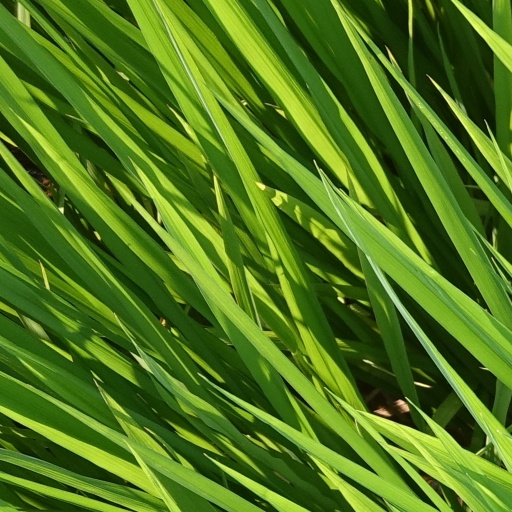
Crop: rice